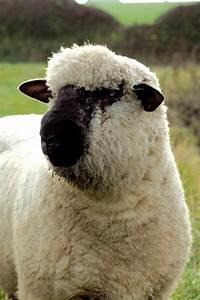
sheep